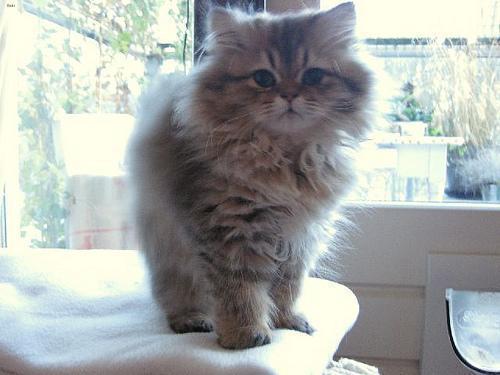
Persian